Glaciology

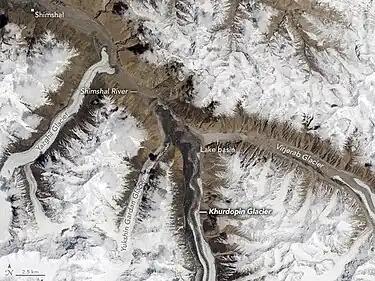

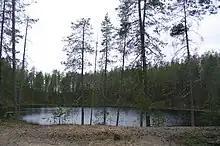
A kettle pond in Hossa, Suomussalmi municipality, Finland

When a glacier is experiencing an accumulation input by precipitation (snow or refreezing rain) that exceeds the output by ablation, the glacier shows a "positive glacier mass balance" and will advance. Conversely, if the loss of volume (from evaporation, sublimation, melting, and calving) exceeds the accumulation, the glacier shows a "negative glacier mass balance" and the glacier will melt back. During times in which the volume input to the glacier by precipitation is equivalent to the ice volume lost from calving, evaporation, and melting, the glacier has a steady-state condition.